Pont-Arcy

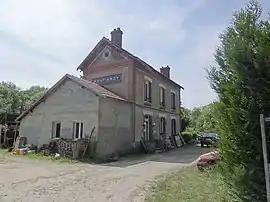
Former train station

Pont-Arcy is a commune in the Aisne department in Hauts-de-France in northern France.